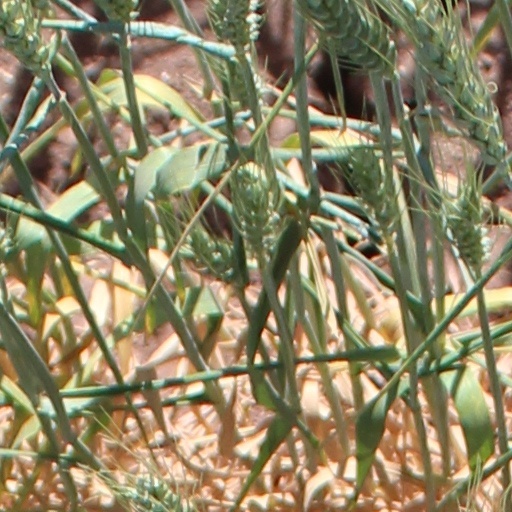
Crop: wheat